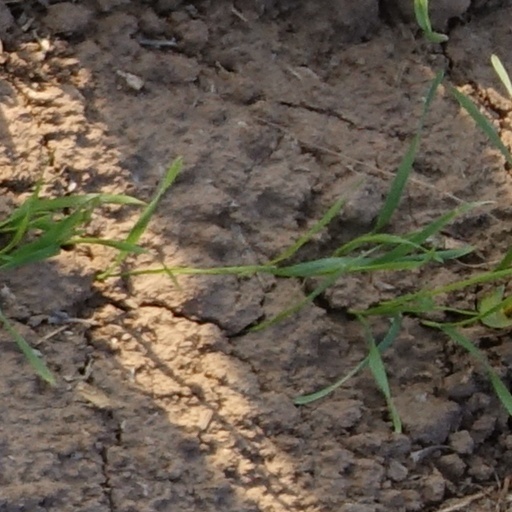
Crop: wheat